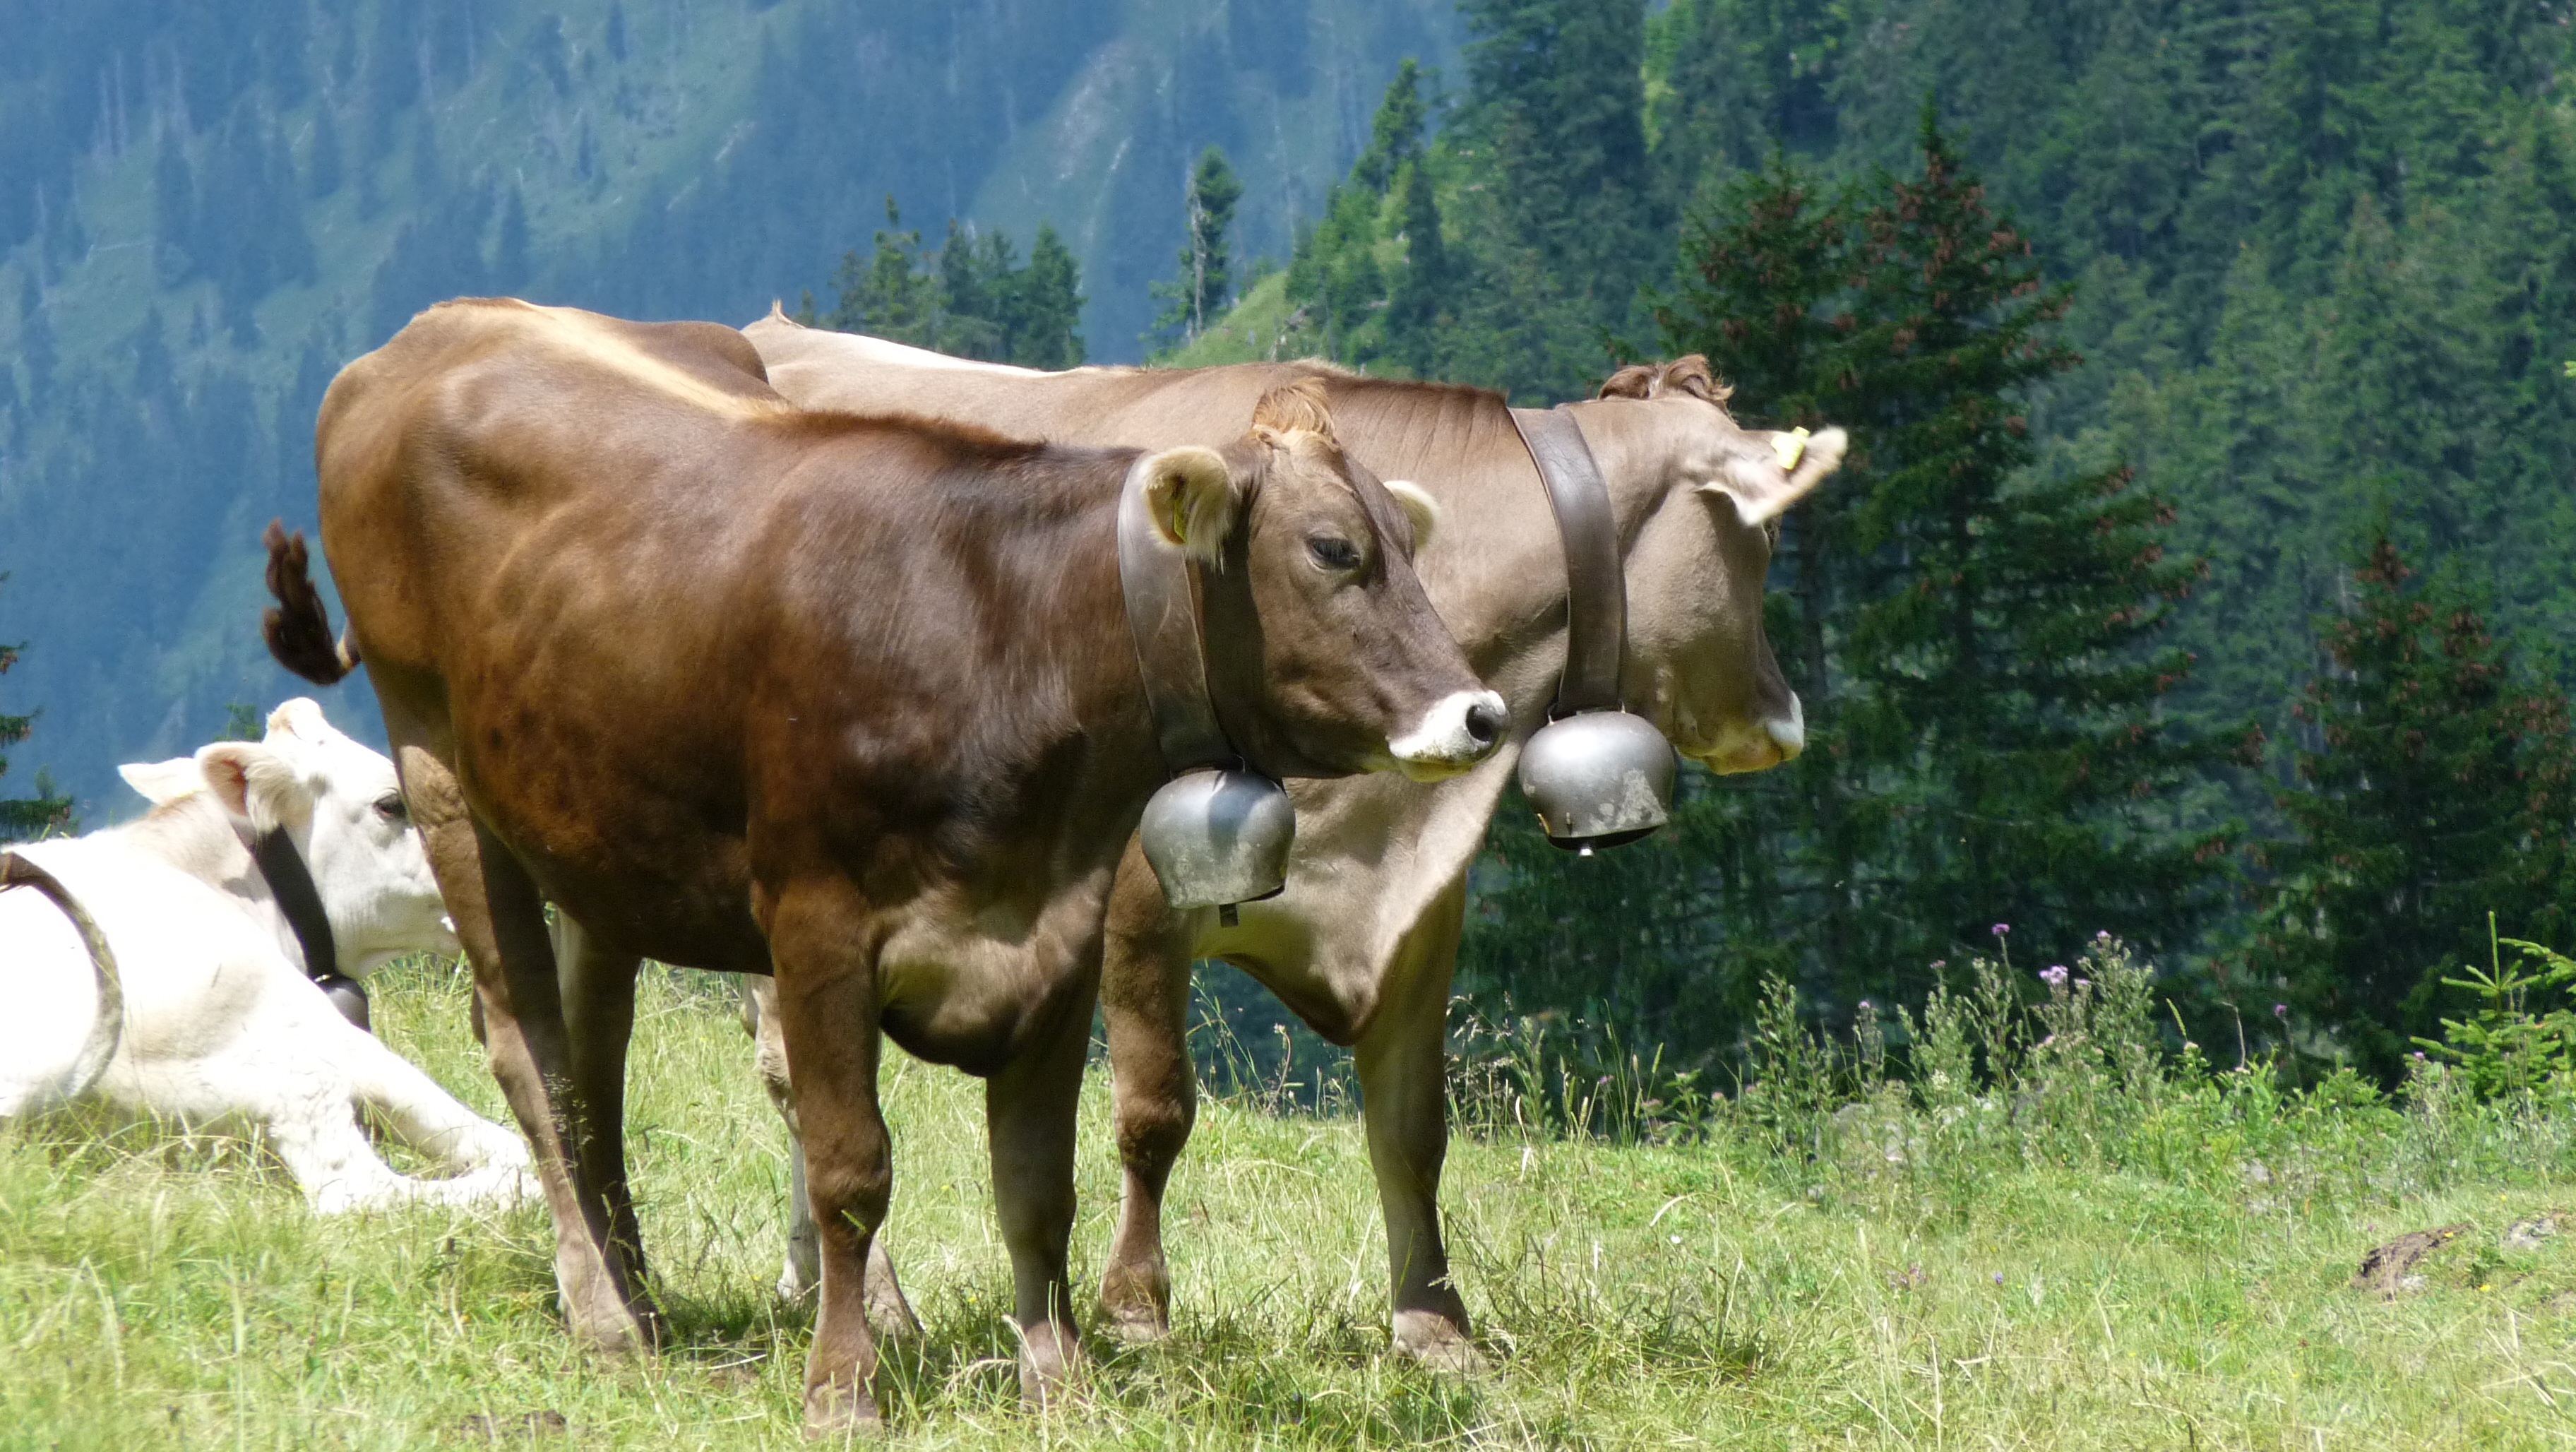
grass, hiking, field, meadow, summer, cow, cattle, herd, pasture, grazing, holiday, mammal, beef, fauna, cows, bull, mountains, grassland, mare, ox, dairy cow, cattle like mammal, allgau